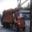
Label: truck